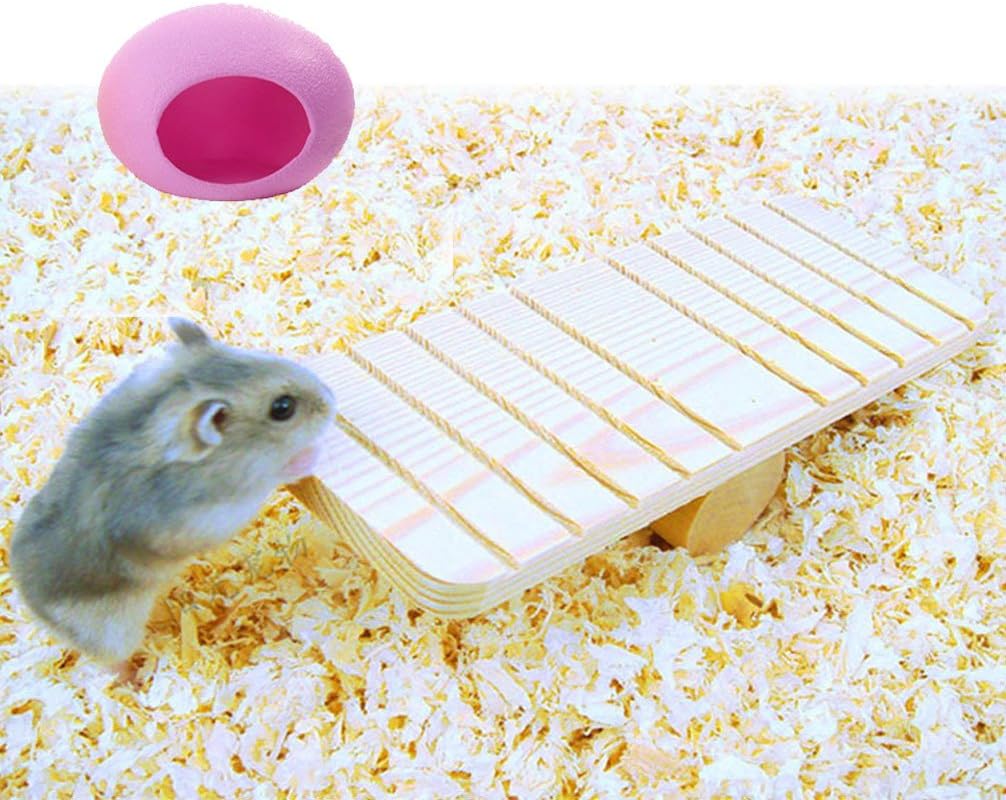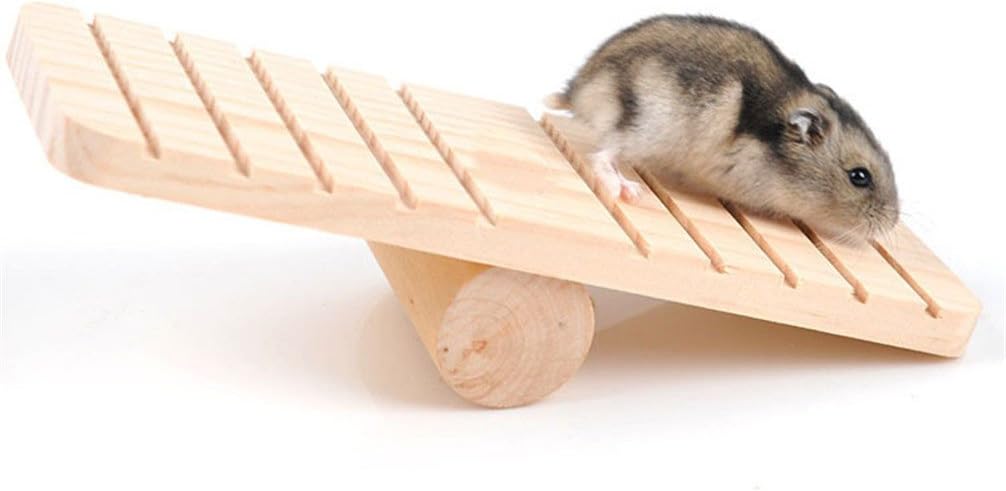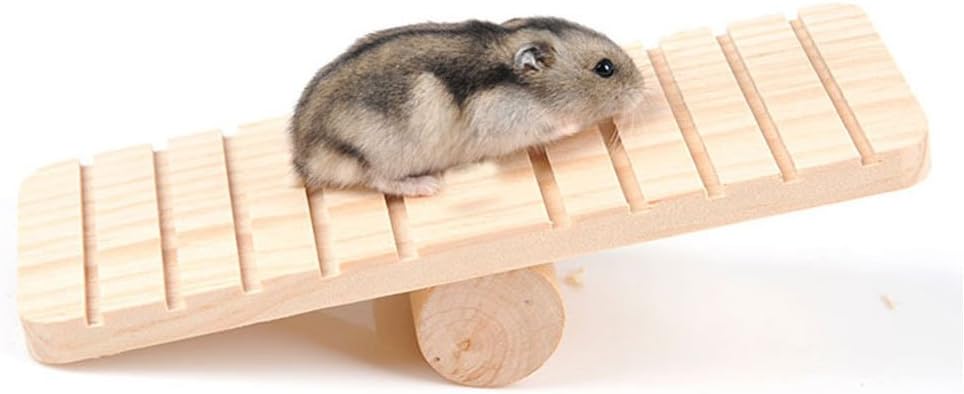
Pets Small Animal Playground Wooden Seesaw Play Toys for Dwarf Hamster Mice and Small Furry Animals with Egg House, Color May Varies
Category: Pet Supplies
Description Playground Size: 19 x 7 x 5cm / 7.5 x 2.76 x 1.97¡± ( L x W x H) Plastic egg house size: 11 x 7 x 7cm / 4.3 x 2.7 x 2.7 inch ( L x W x H) Play ground net weight : 90g, Egg house net weight: 35g Material: Wood. All natural wood is safe for animals Provides small animals with a hideout and chewing instincts Also a great furniture decor to your small animal house Package: 1 x wooden seesaw 1 x plastic egg house, color may varies
Features: Material: Wood. All natural wood is safe for animals | Provides small animals with a hideout and chewing instincts | Ideal hide-out for pet rats, hamsters gerbils and sugar gliders(see the measurements ) | Also a great furniture decor to your small animal house | Playground Size: 19 x 7 x 5cm / 7.5 x 2.76 x 1.97¡± ( L x W x H);Plastic egg house size: 11 x 7 x 7cm / 4.3 x 2.7 x 2.7 inch ( L x W x H)